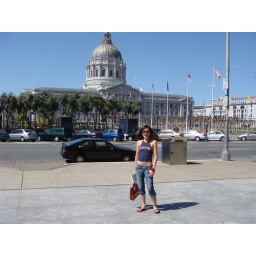
In front of the Sf public library where i just went in to pick up my book ^_^